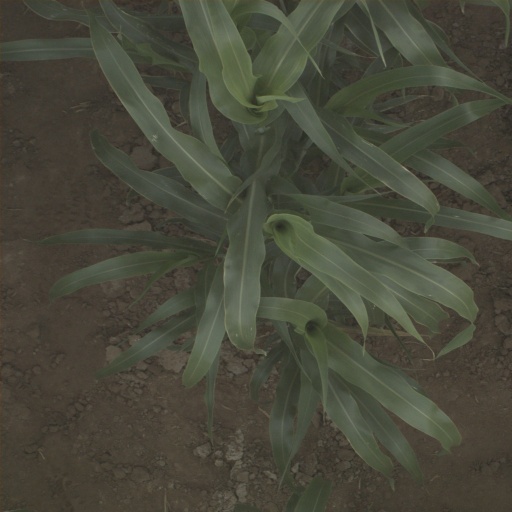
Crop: sorghum